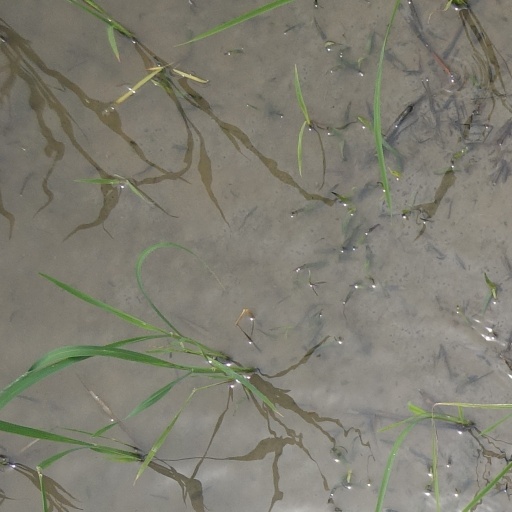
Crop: rice